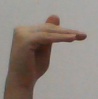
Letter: khaa